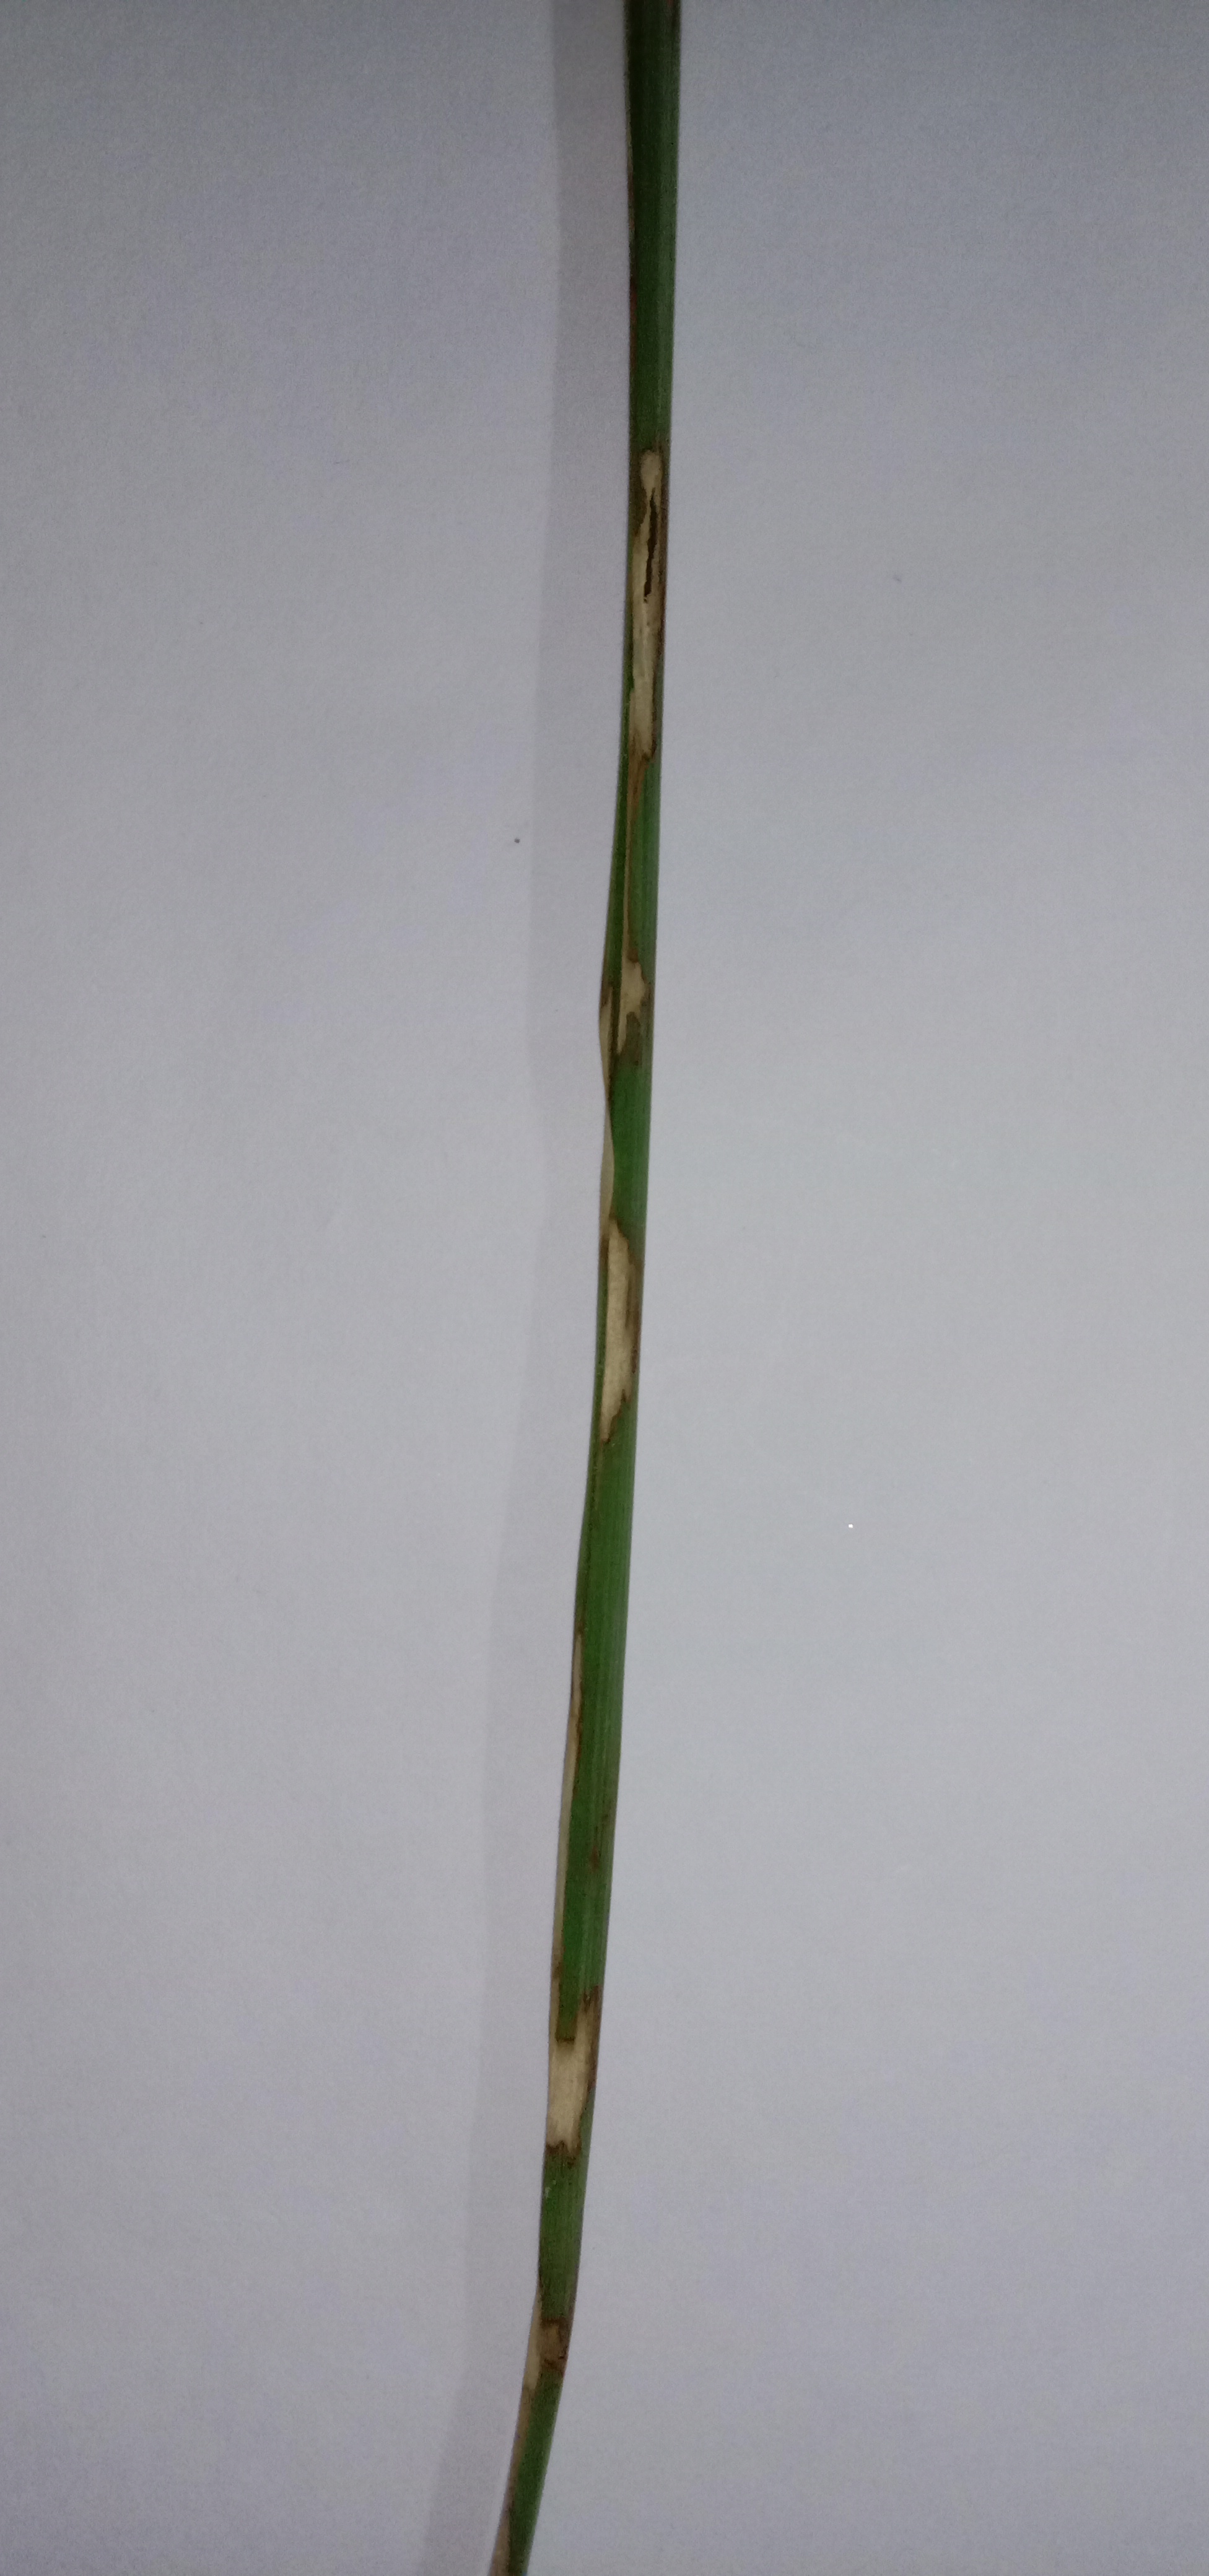
Label: Rice___Brown_Spot